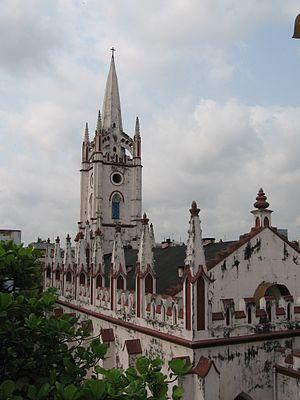
L’église du Seigneur-Jésus est une église catholique sise à Taltala, un quartier du centre de la ville de Calcutta, en Inde. Ancienne église presbytérienne écossaise, elle est reprise par les jésuites en 1969, qui en ont fait un centre d’activités apostoliques diverses.